America³ (1992 yacht)

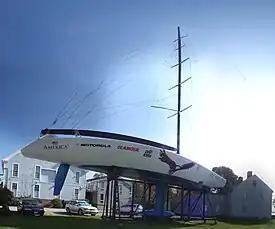
America³ in 2009.

America³ (USA–23) (pronounced "America cubed") was an American International America's Cup Class yacht that successfully defended the 1992 America's Cup challenge from the Il Moro Challenge racing syndicate.